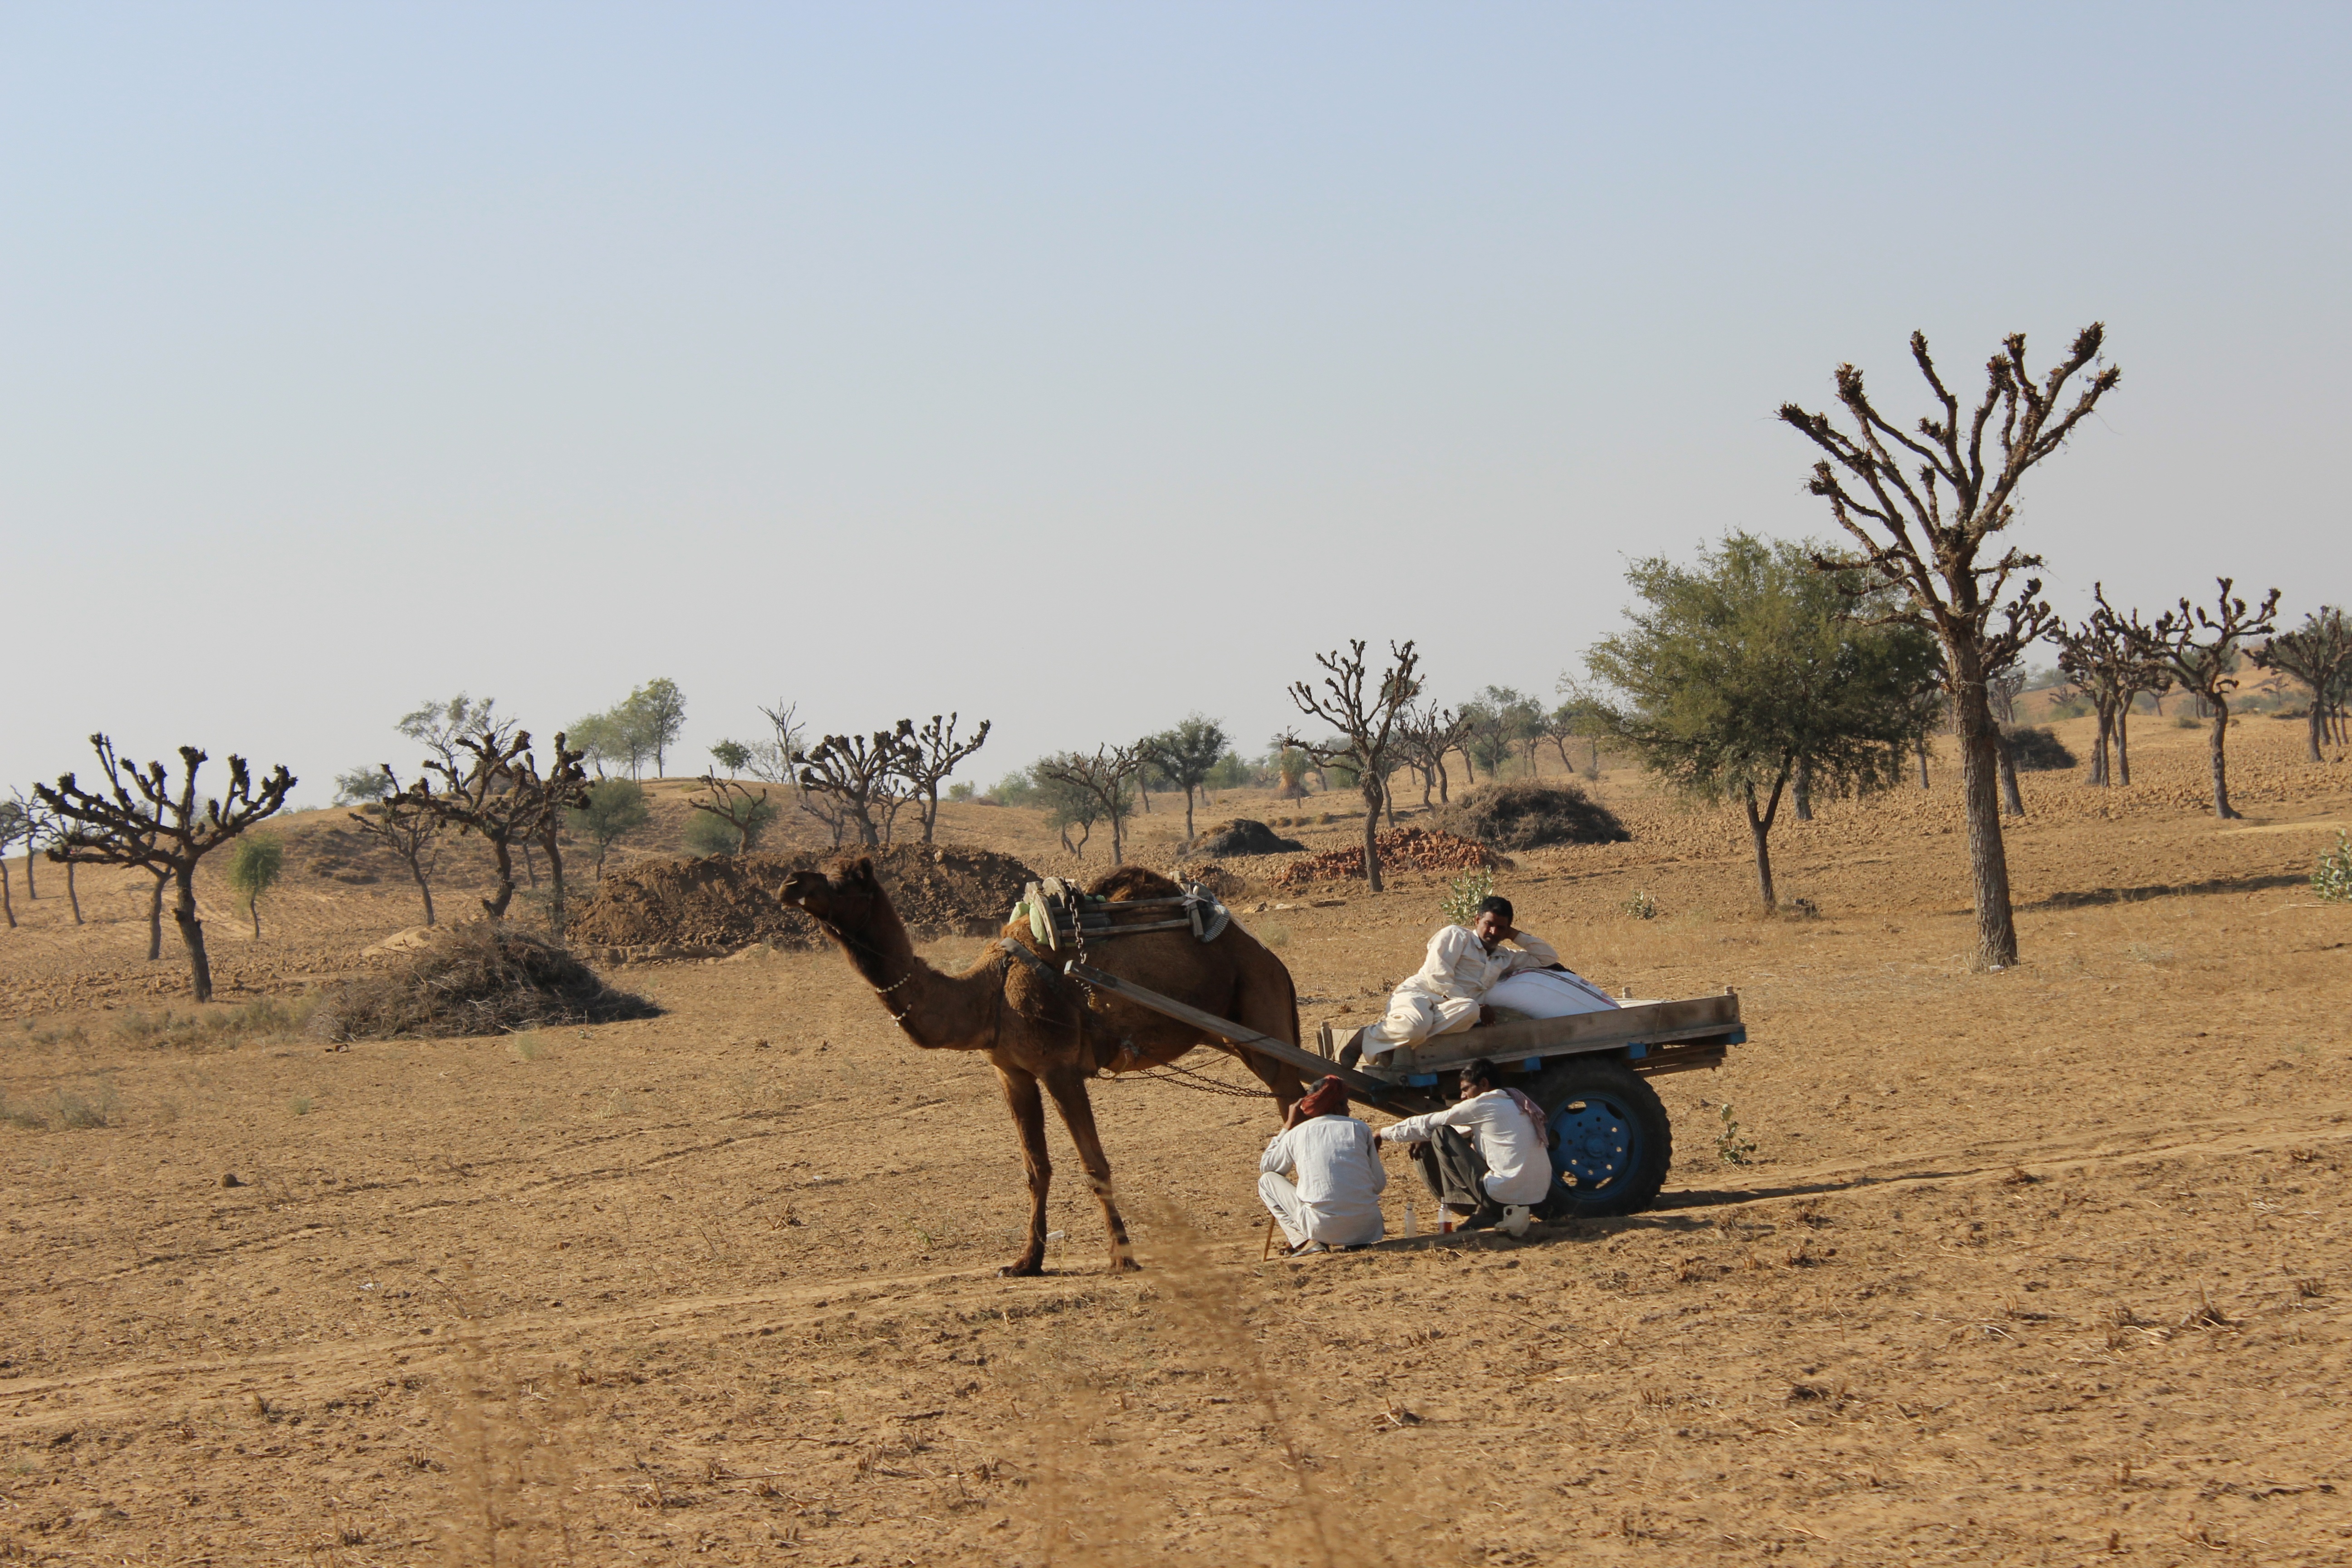
landscape, nature, sky, field, desert, adventure, animal, wildlife, camel, herd, ranch, mammal, tourism, savanna, plain, grassland, safari, ecosystem, sahara, rajasthan, steppe, pack animal, natural environment, camel like mammal, horse like mammal, mustang horse, arabian camel